Shabbona Trail

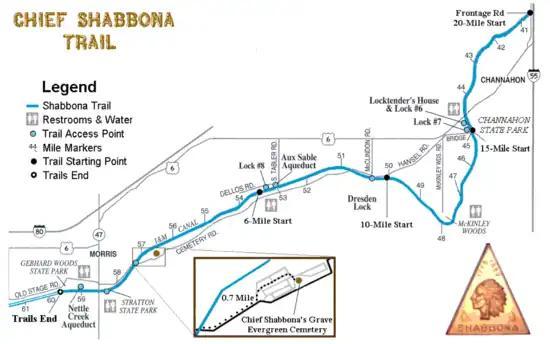

The Chief Shabbona Trail is a hiking, bicycling and canoeing trail, located between Joliet and Morris, Illinois. The Shabbona Trail is a part of the long National Park Service Illinois and Michigan Canal National Heritage Corridor.